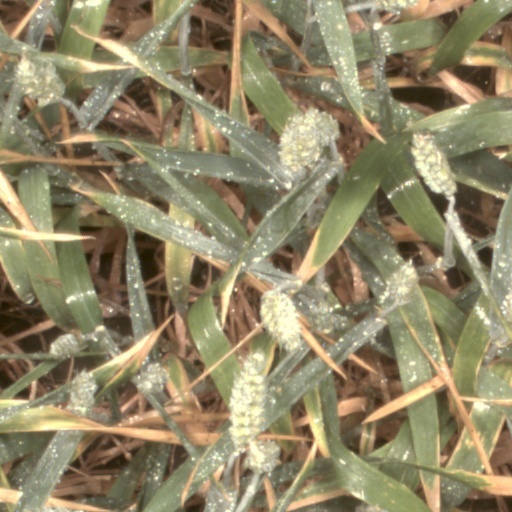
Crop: wheat